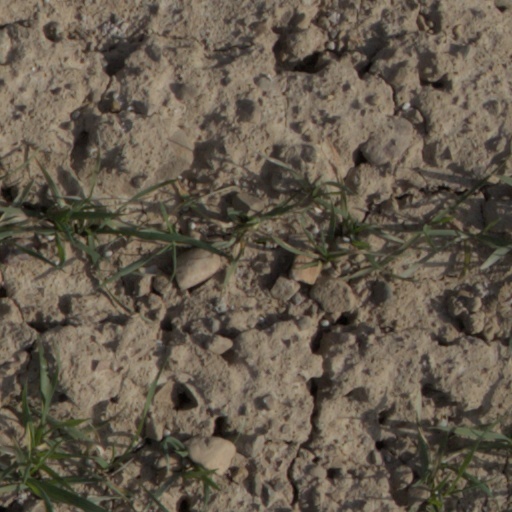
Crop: wheat